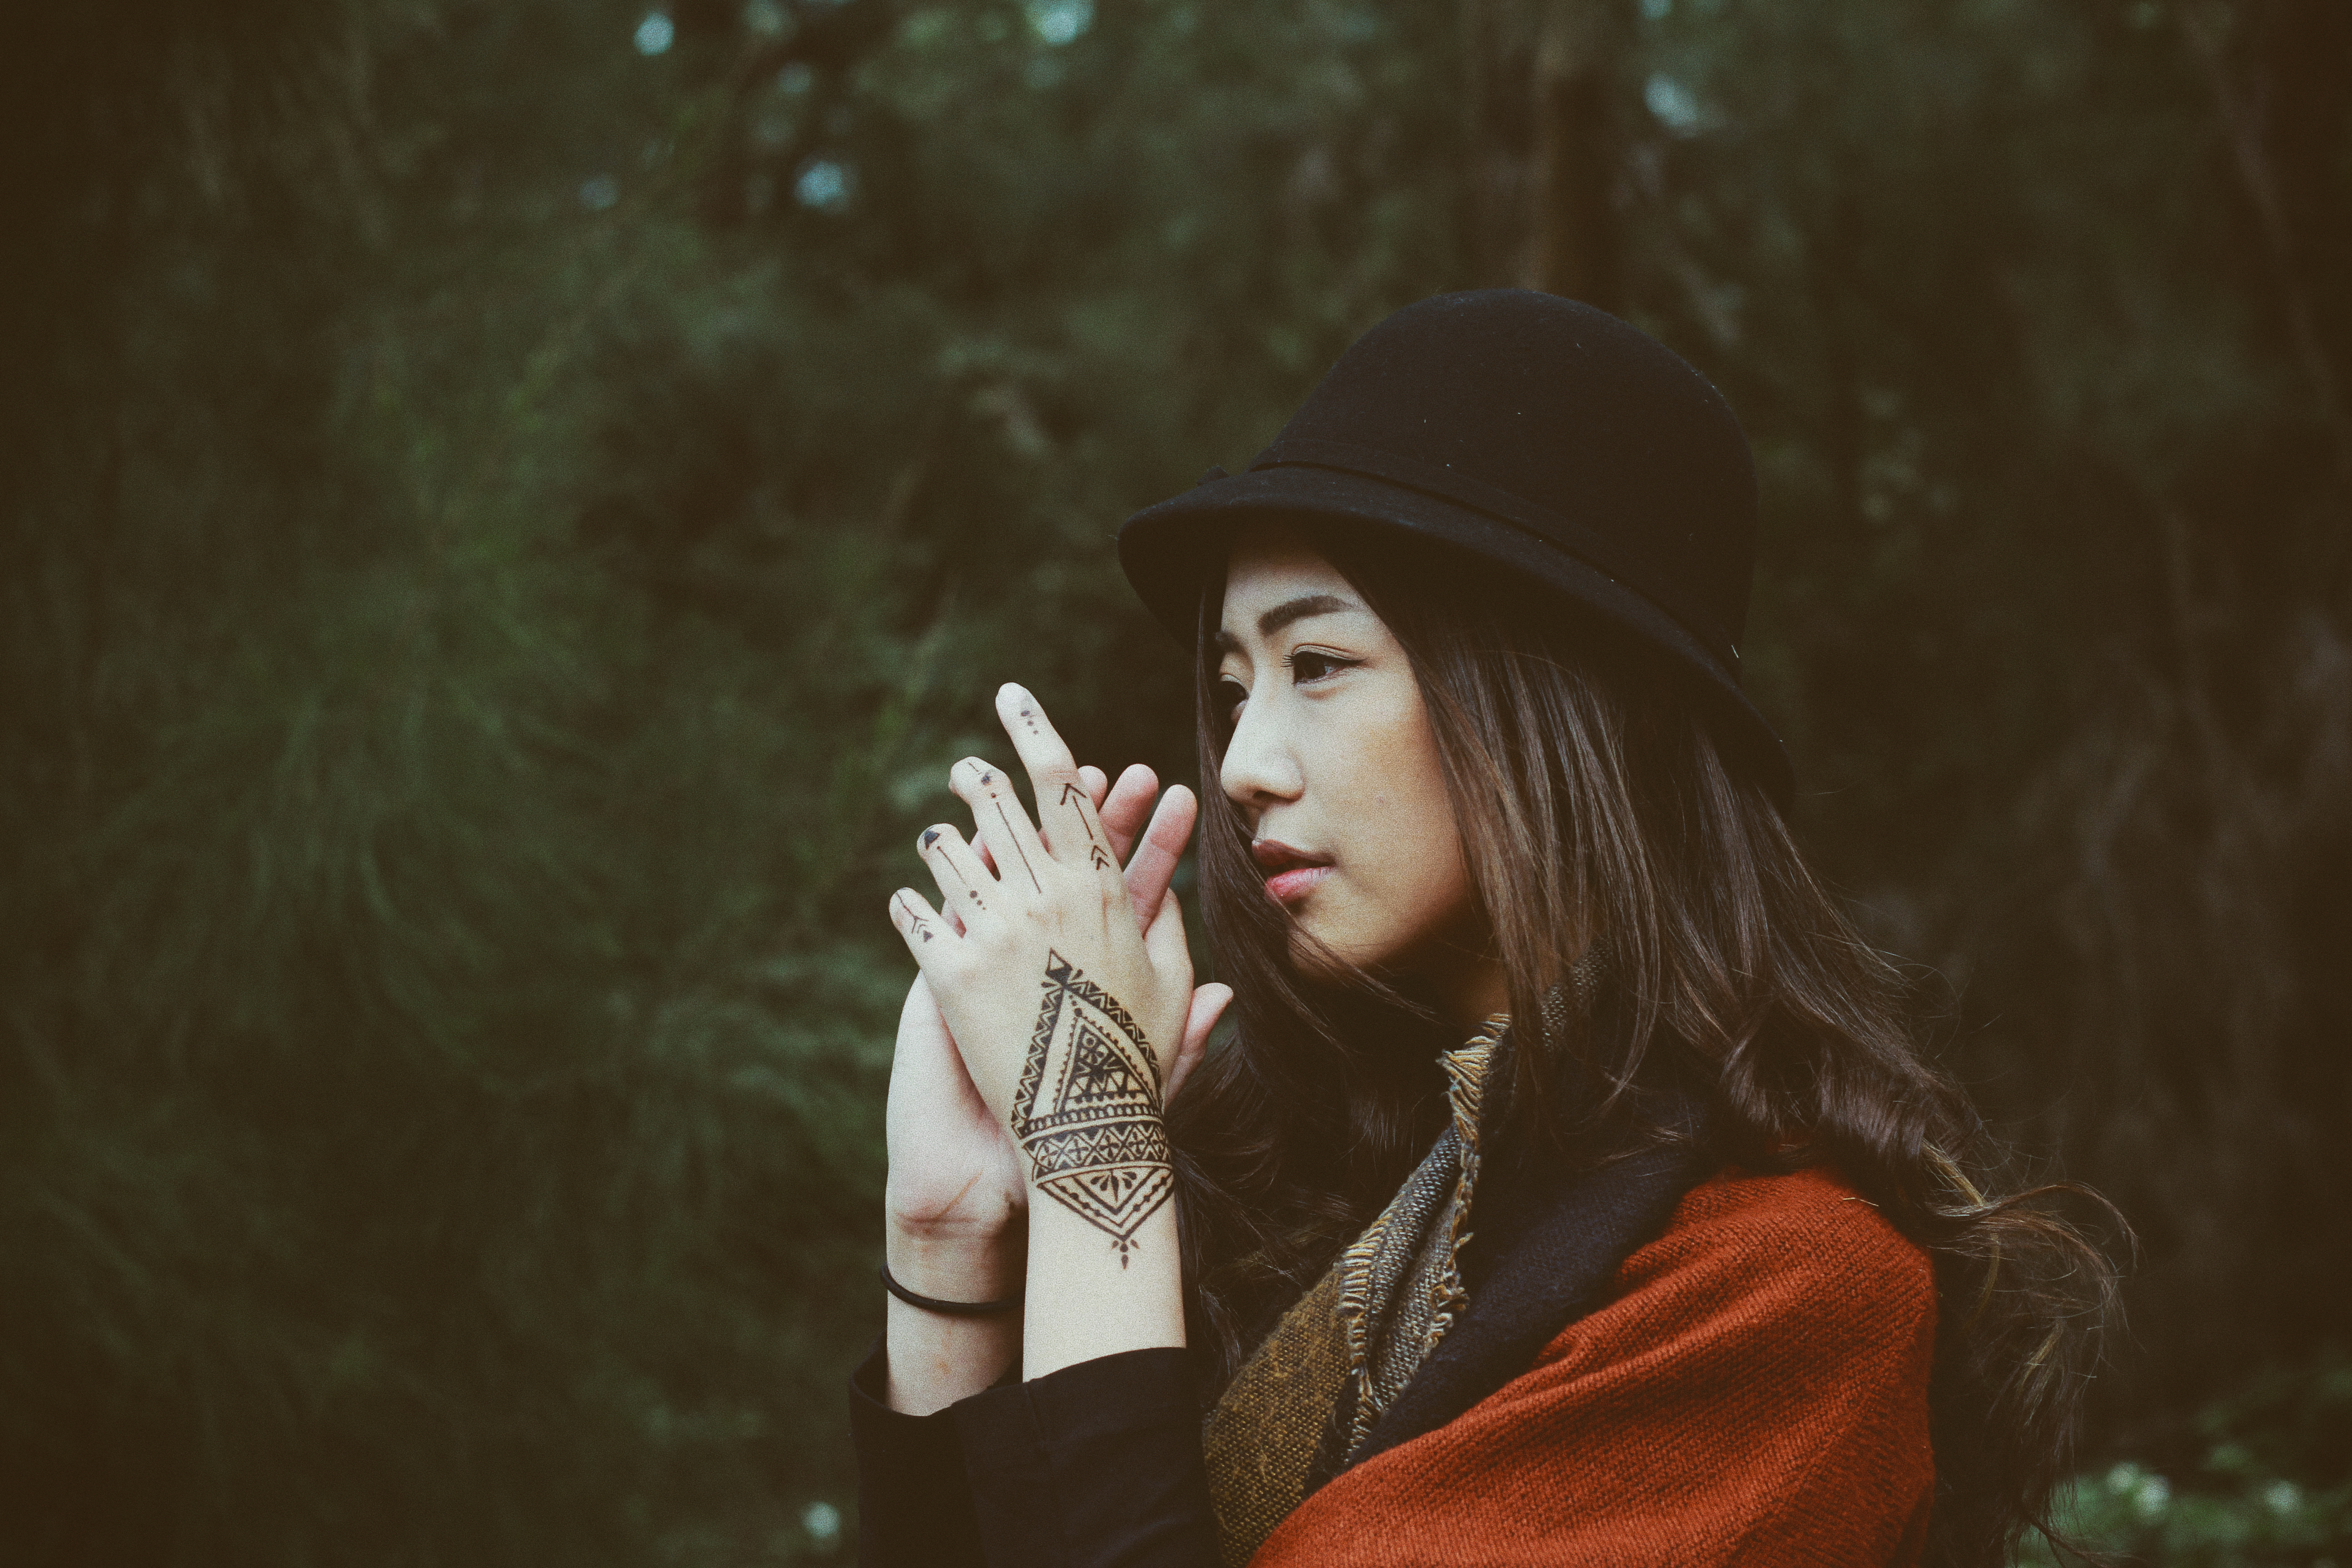
person, woman, female, asian, portrait, tattoo, darkness, lady, beauty, emotion, screenshot